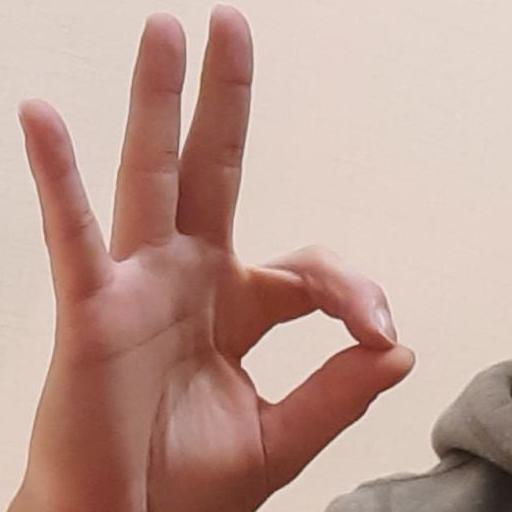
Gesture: ok